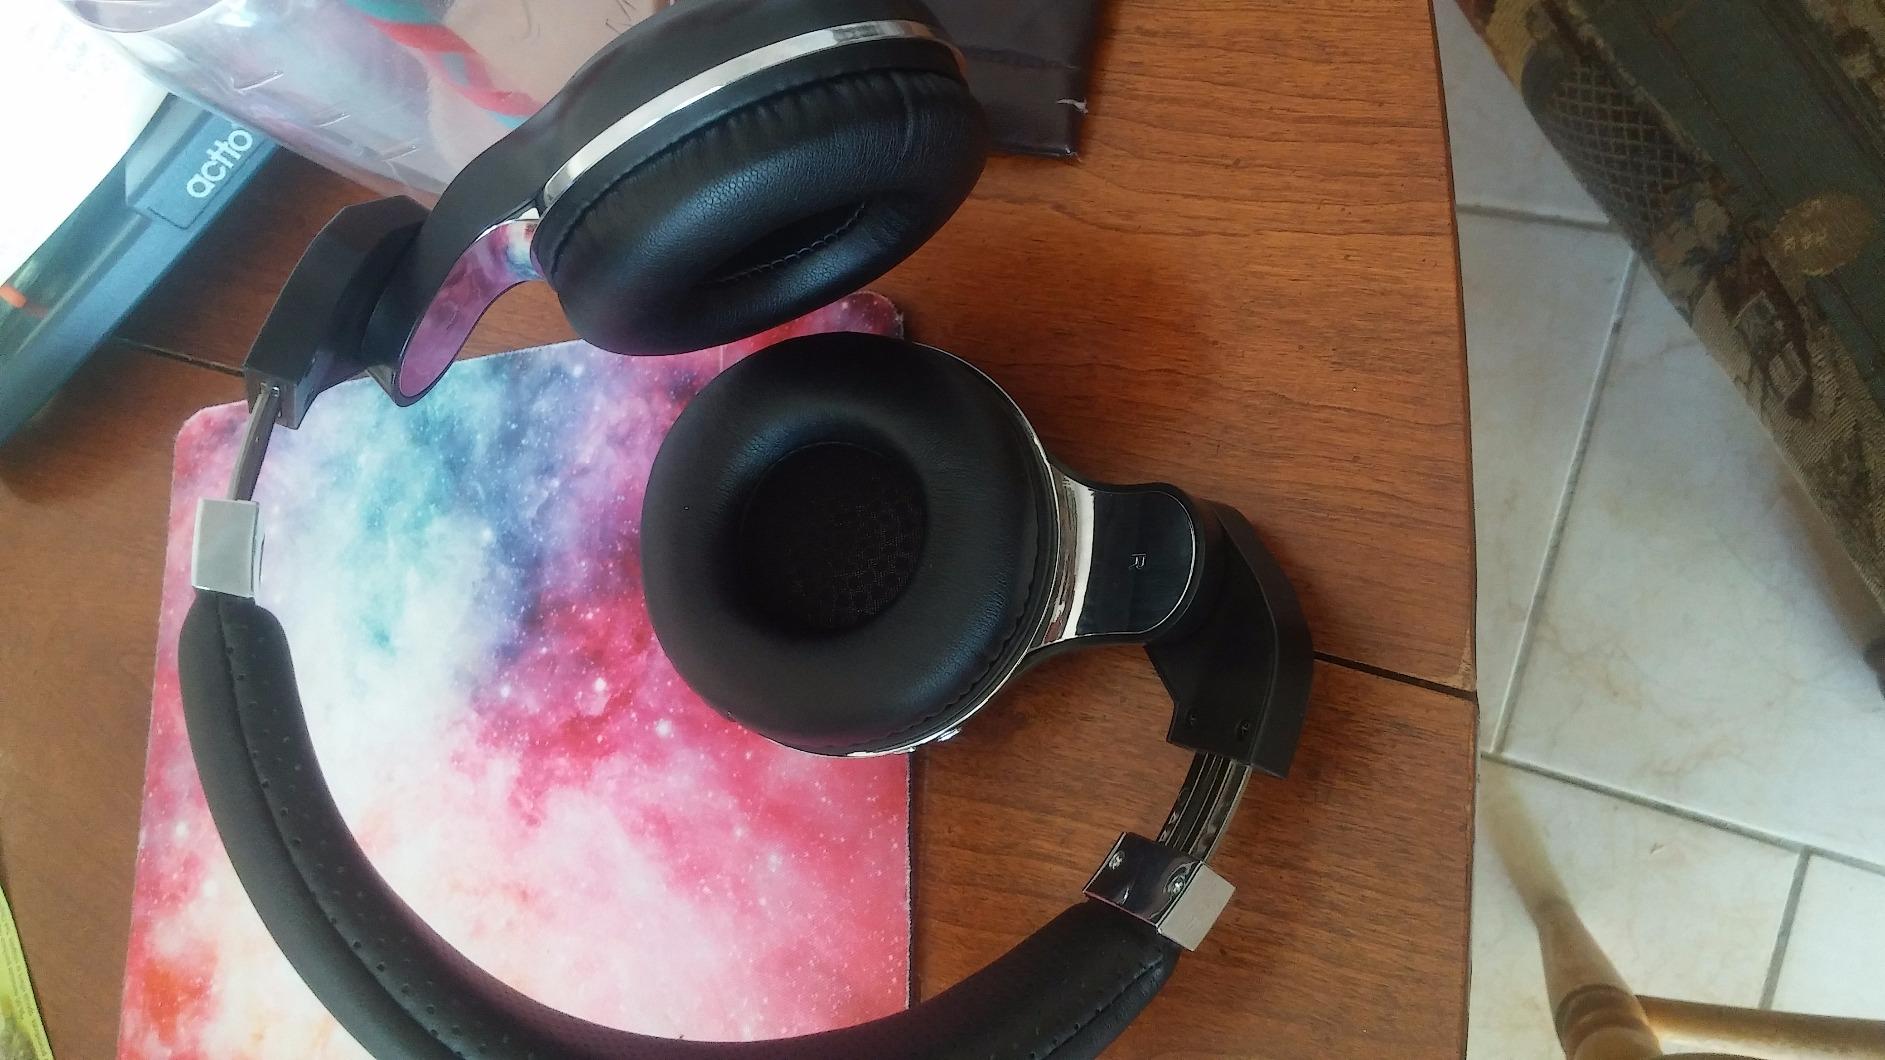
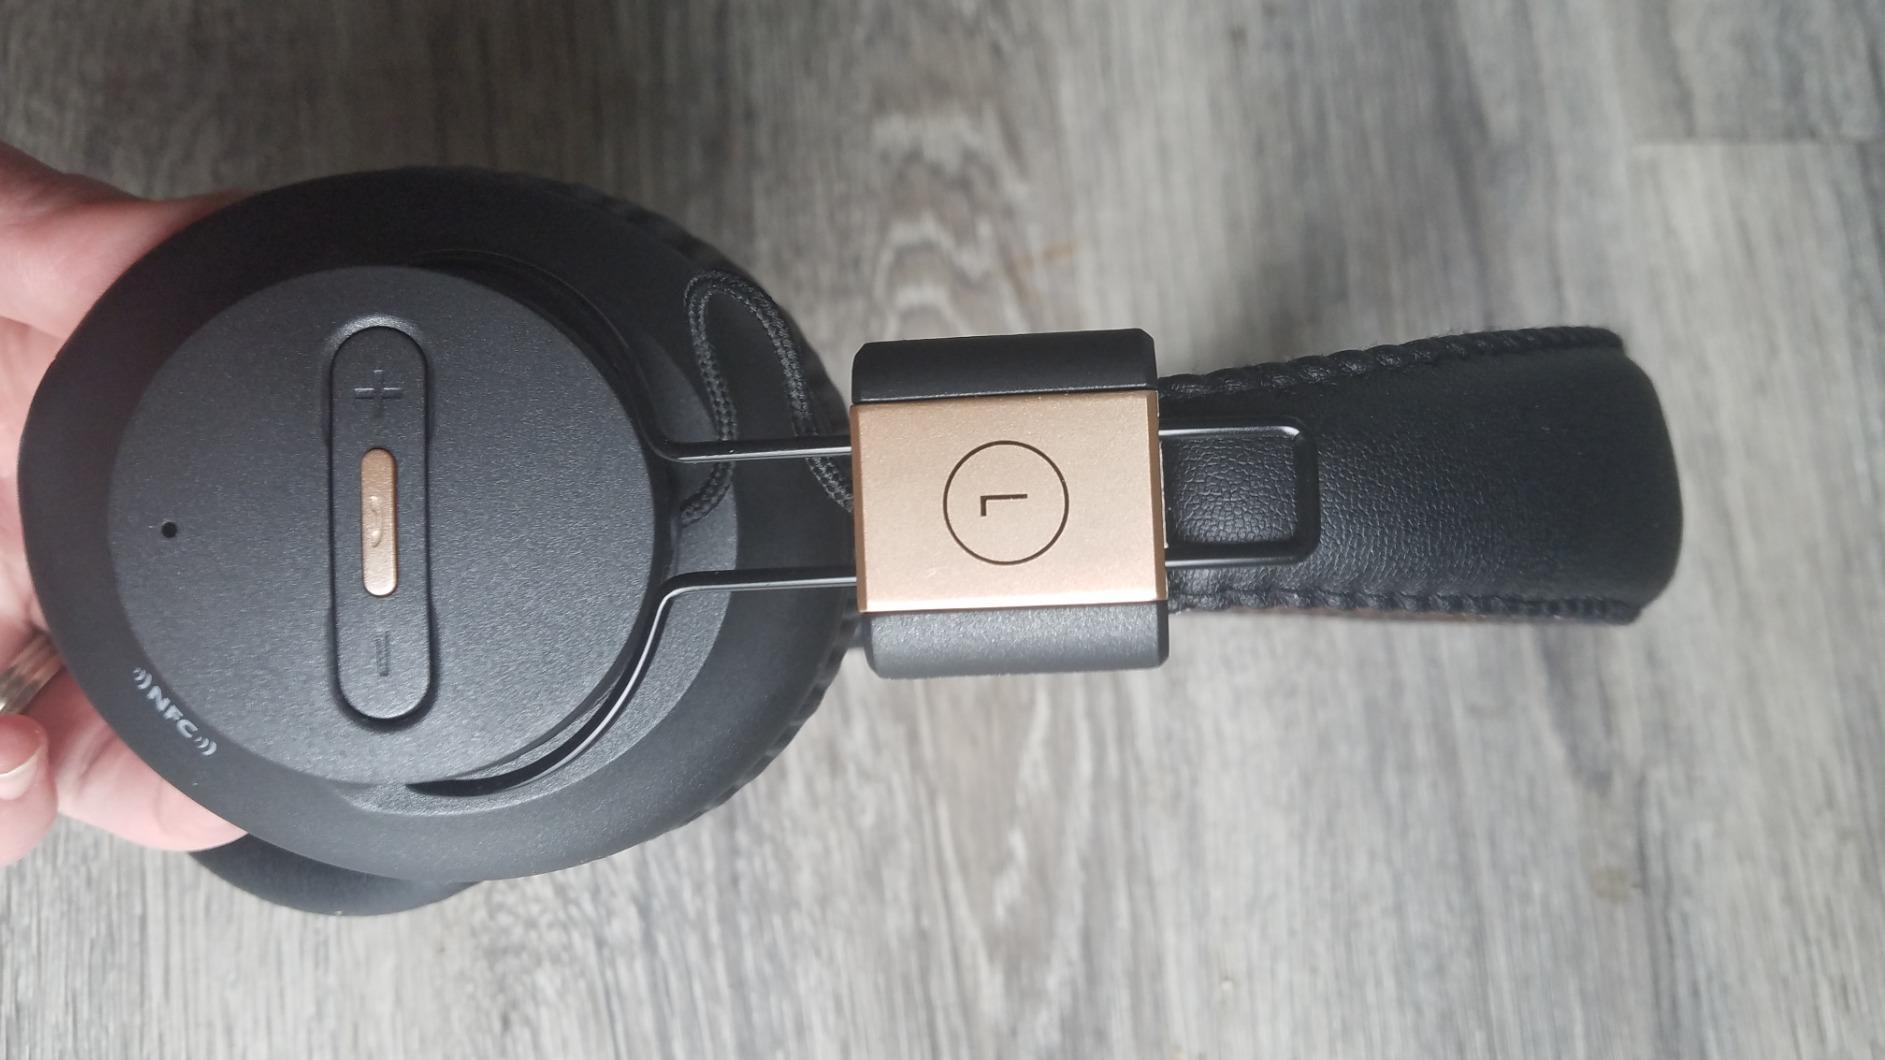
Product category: headphones
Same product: no